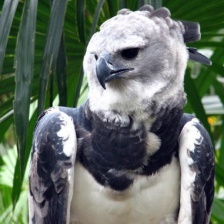
Species: HARPY EAGLE
Scientific name: HARPIA HARPYJA